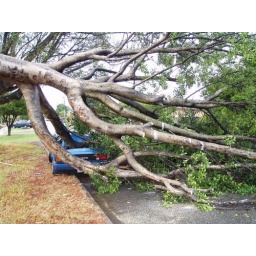
blue crx under tree 3